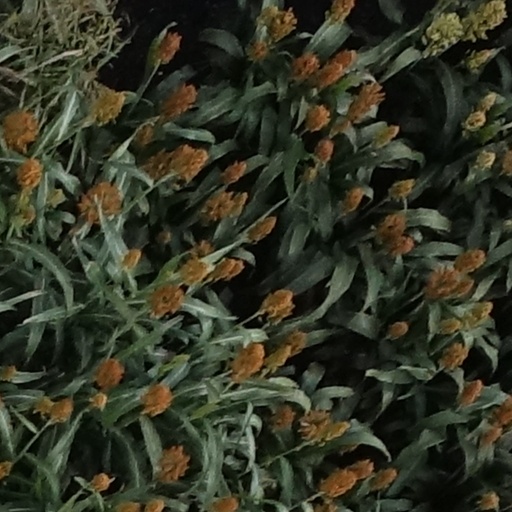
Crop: sorghum